Province of Siena

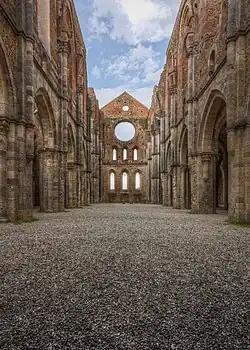
San Galgano Abbey in Chiusdino is a main attraction in the province.

The Province of Siena is an administrative body of intermediate level between a municipality ("comune") and Tuscany region.